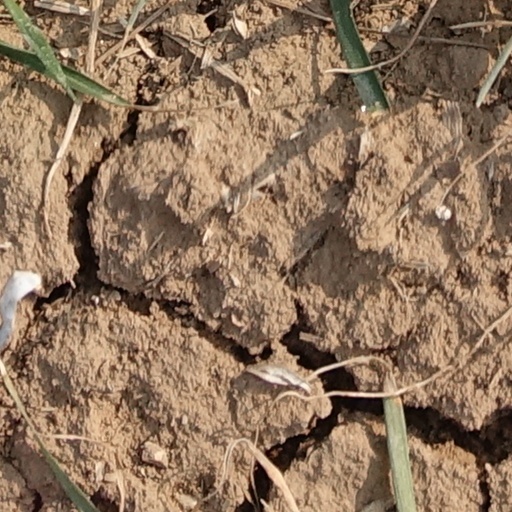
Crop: wheat